Question: Please indicate a possible affordance area of baseball bat that can be used for swinging
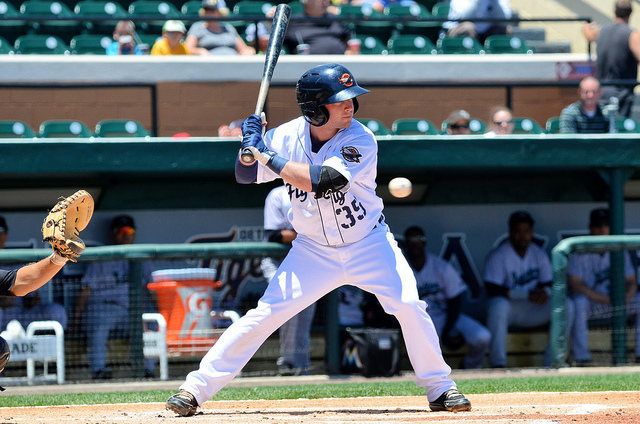
Answer: [239.199, 80.611, 269.831, 163.269]